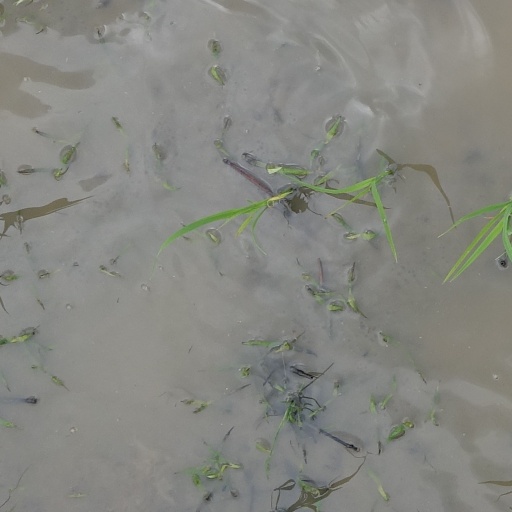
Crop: rice